Rivière-Ouelle

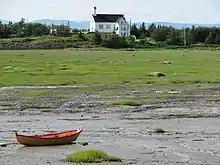
Rivière-Ouelle in July 2006

Rivière-Ouelle lies on the south shore of the Saint Lawrence River.